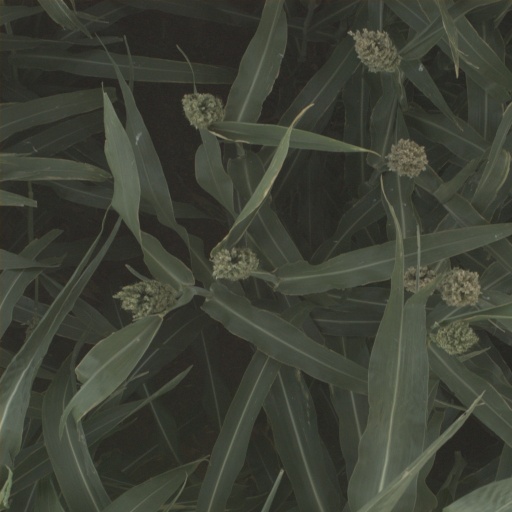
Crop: sorghum